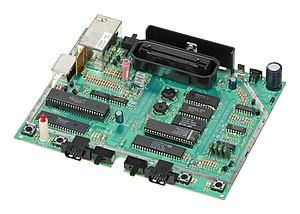
L'Atari 7800 est une console de jeux vidéo 8-bit de troisième génération, conçue et commercialisée par le constructeur américain Atari. Elle est sortie début 1986 aux États-Unis, puis dans le courant de l'année au Japon et seulement en 1991 en France.